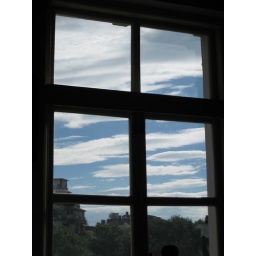
sky in morning the same day thru my office window